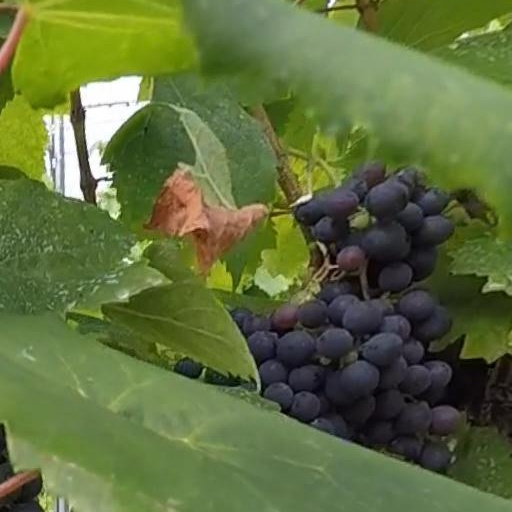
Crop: grape